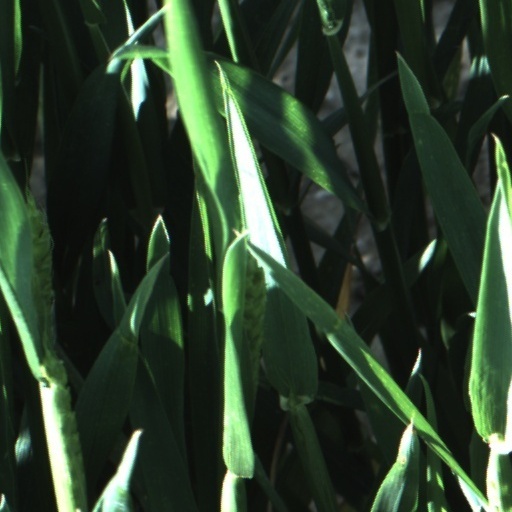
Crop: wheat